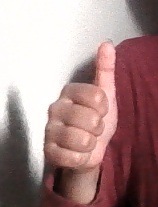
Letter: aleff